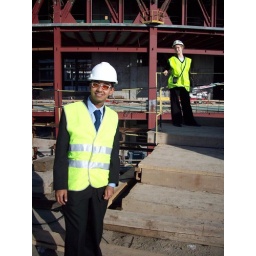
We went to a construction site in moscow. The building being built was for premium office space.